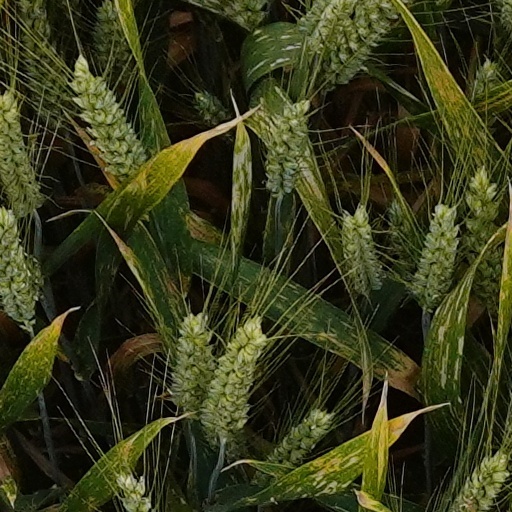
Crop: wheat